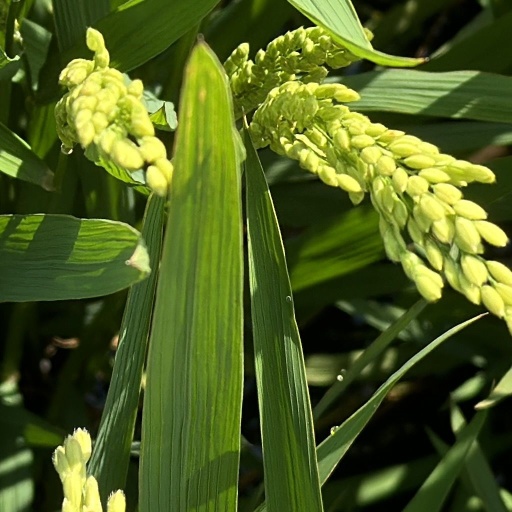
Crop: rice